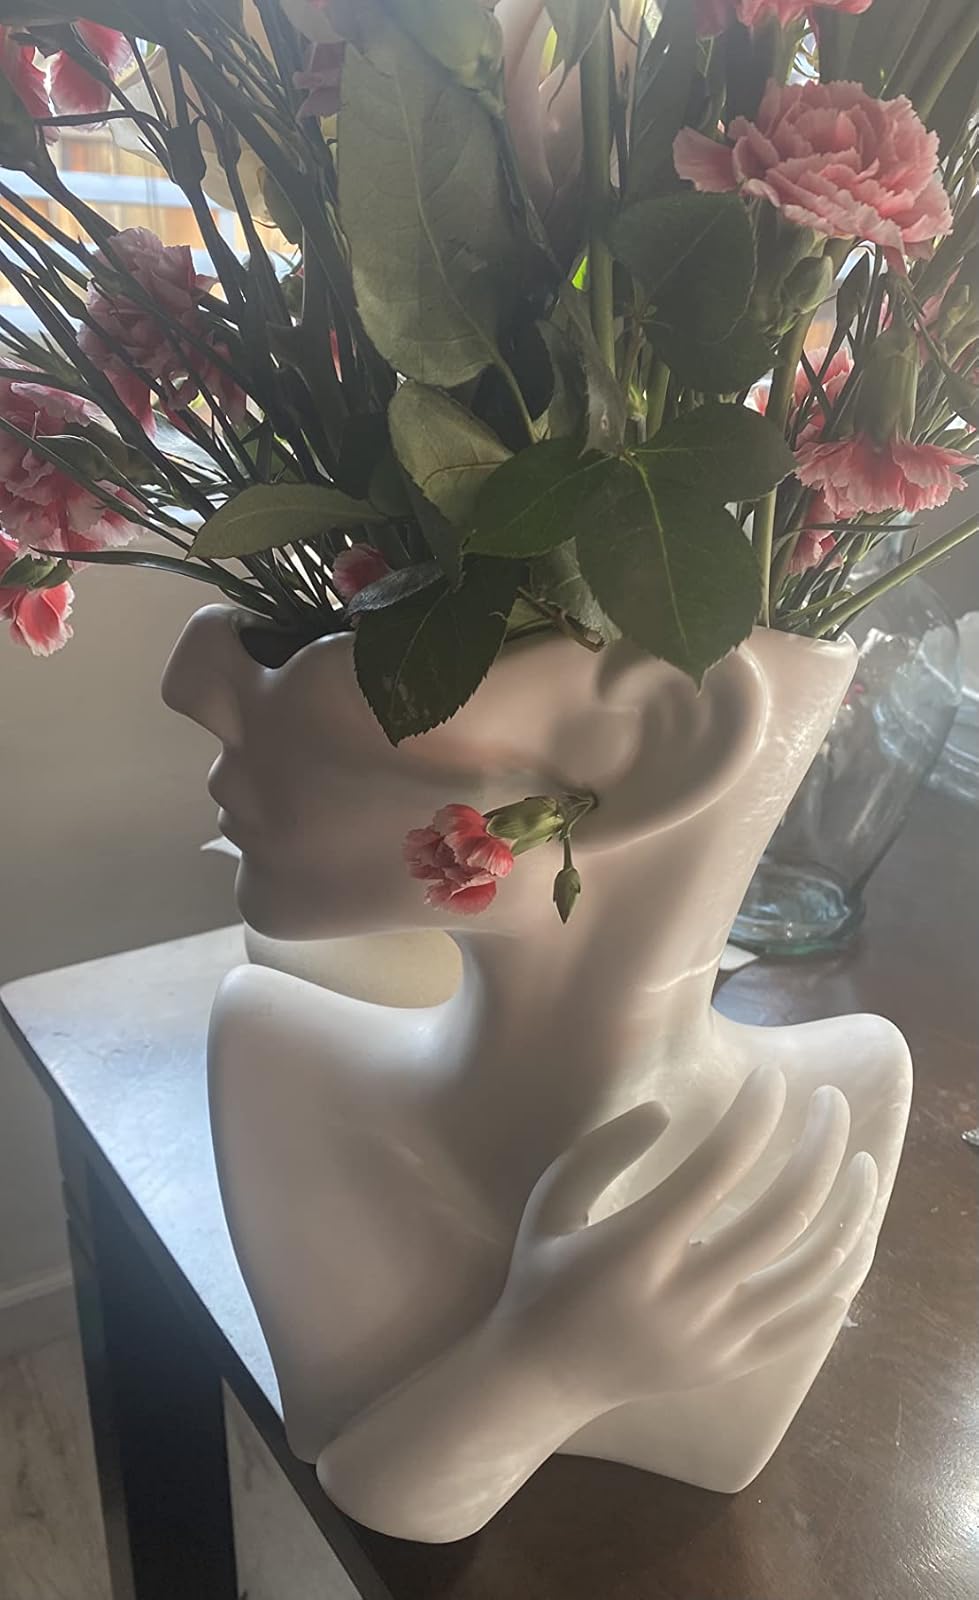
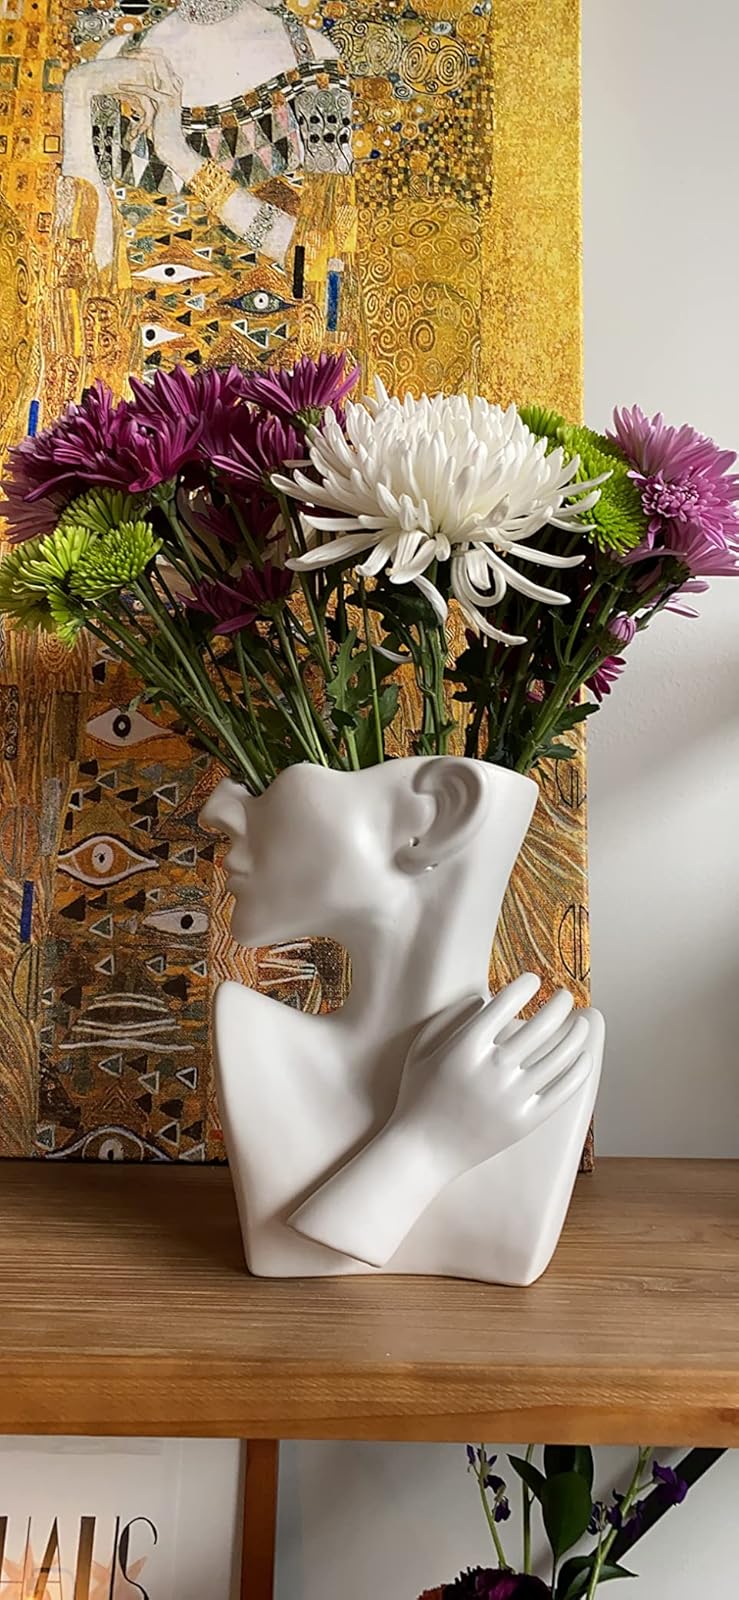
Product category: vase
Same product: yes